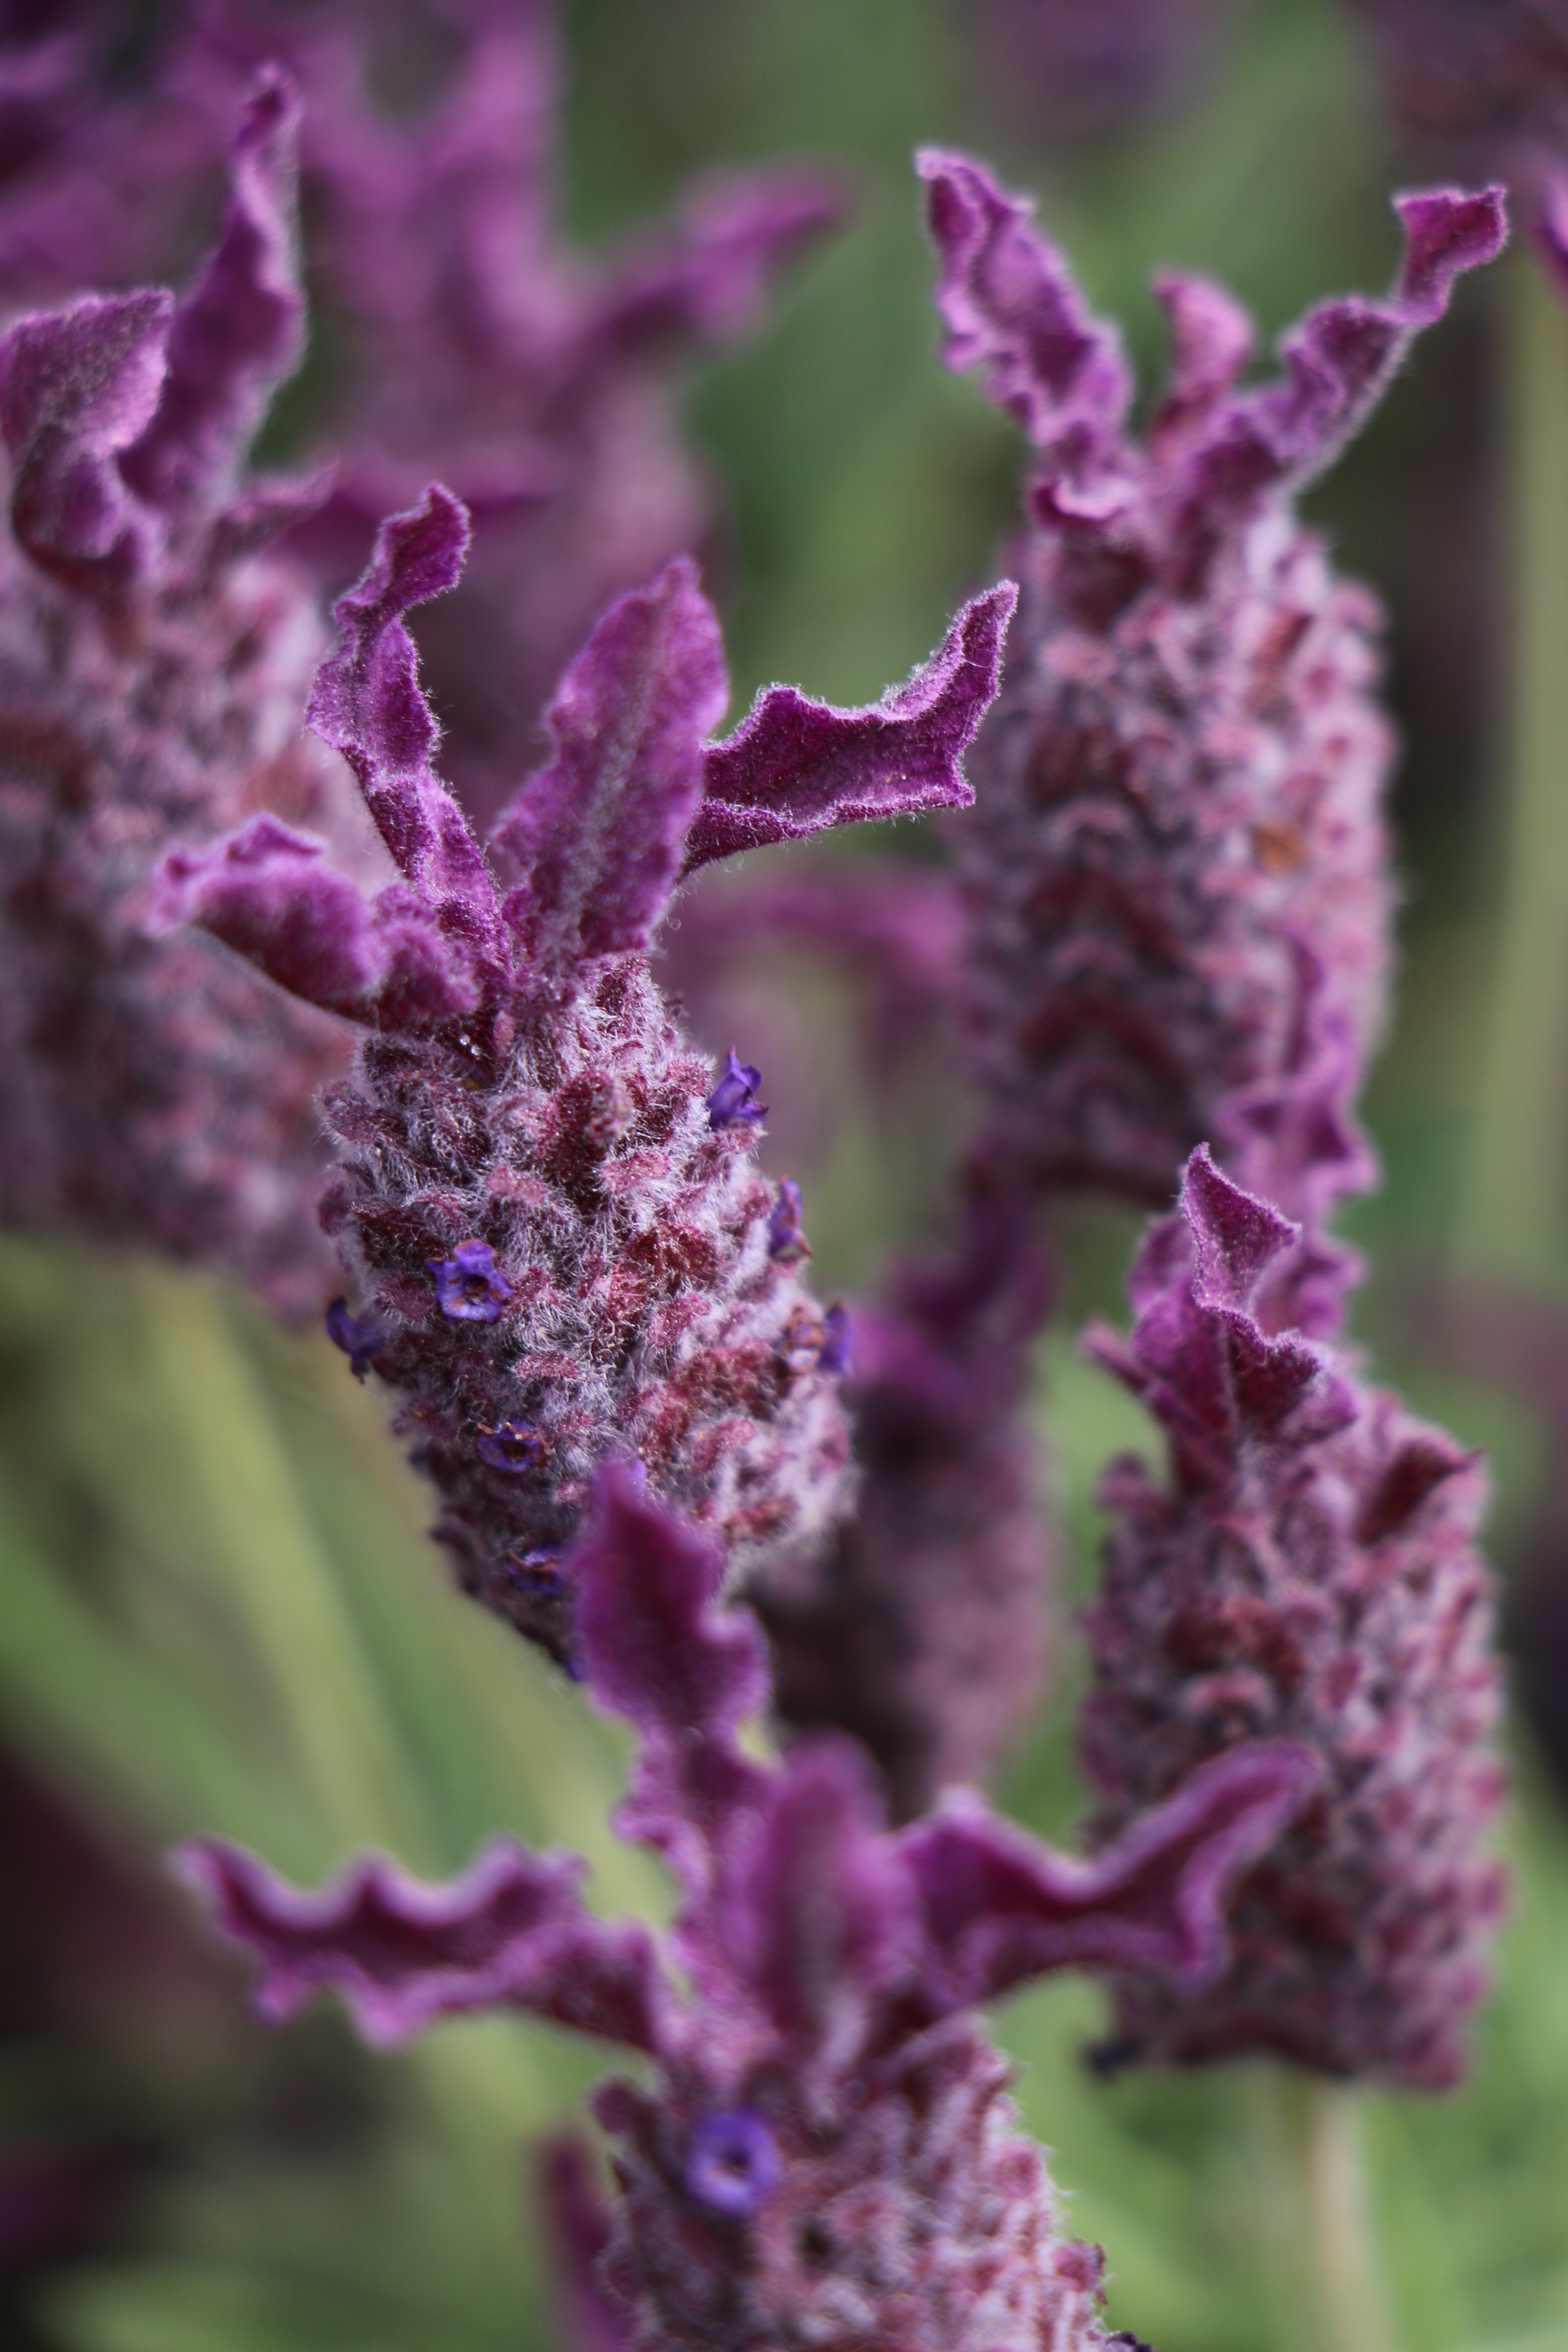
plant, flower, purple, herb, botany, flora, lavender, wildflower, lilac, macro photography, flowering plant, annual plant, land plant, english lavender, french lavender